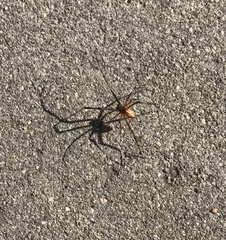
Species: Lactrodectus_hesperus